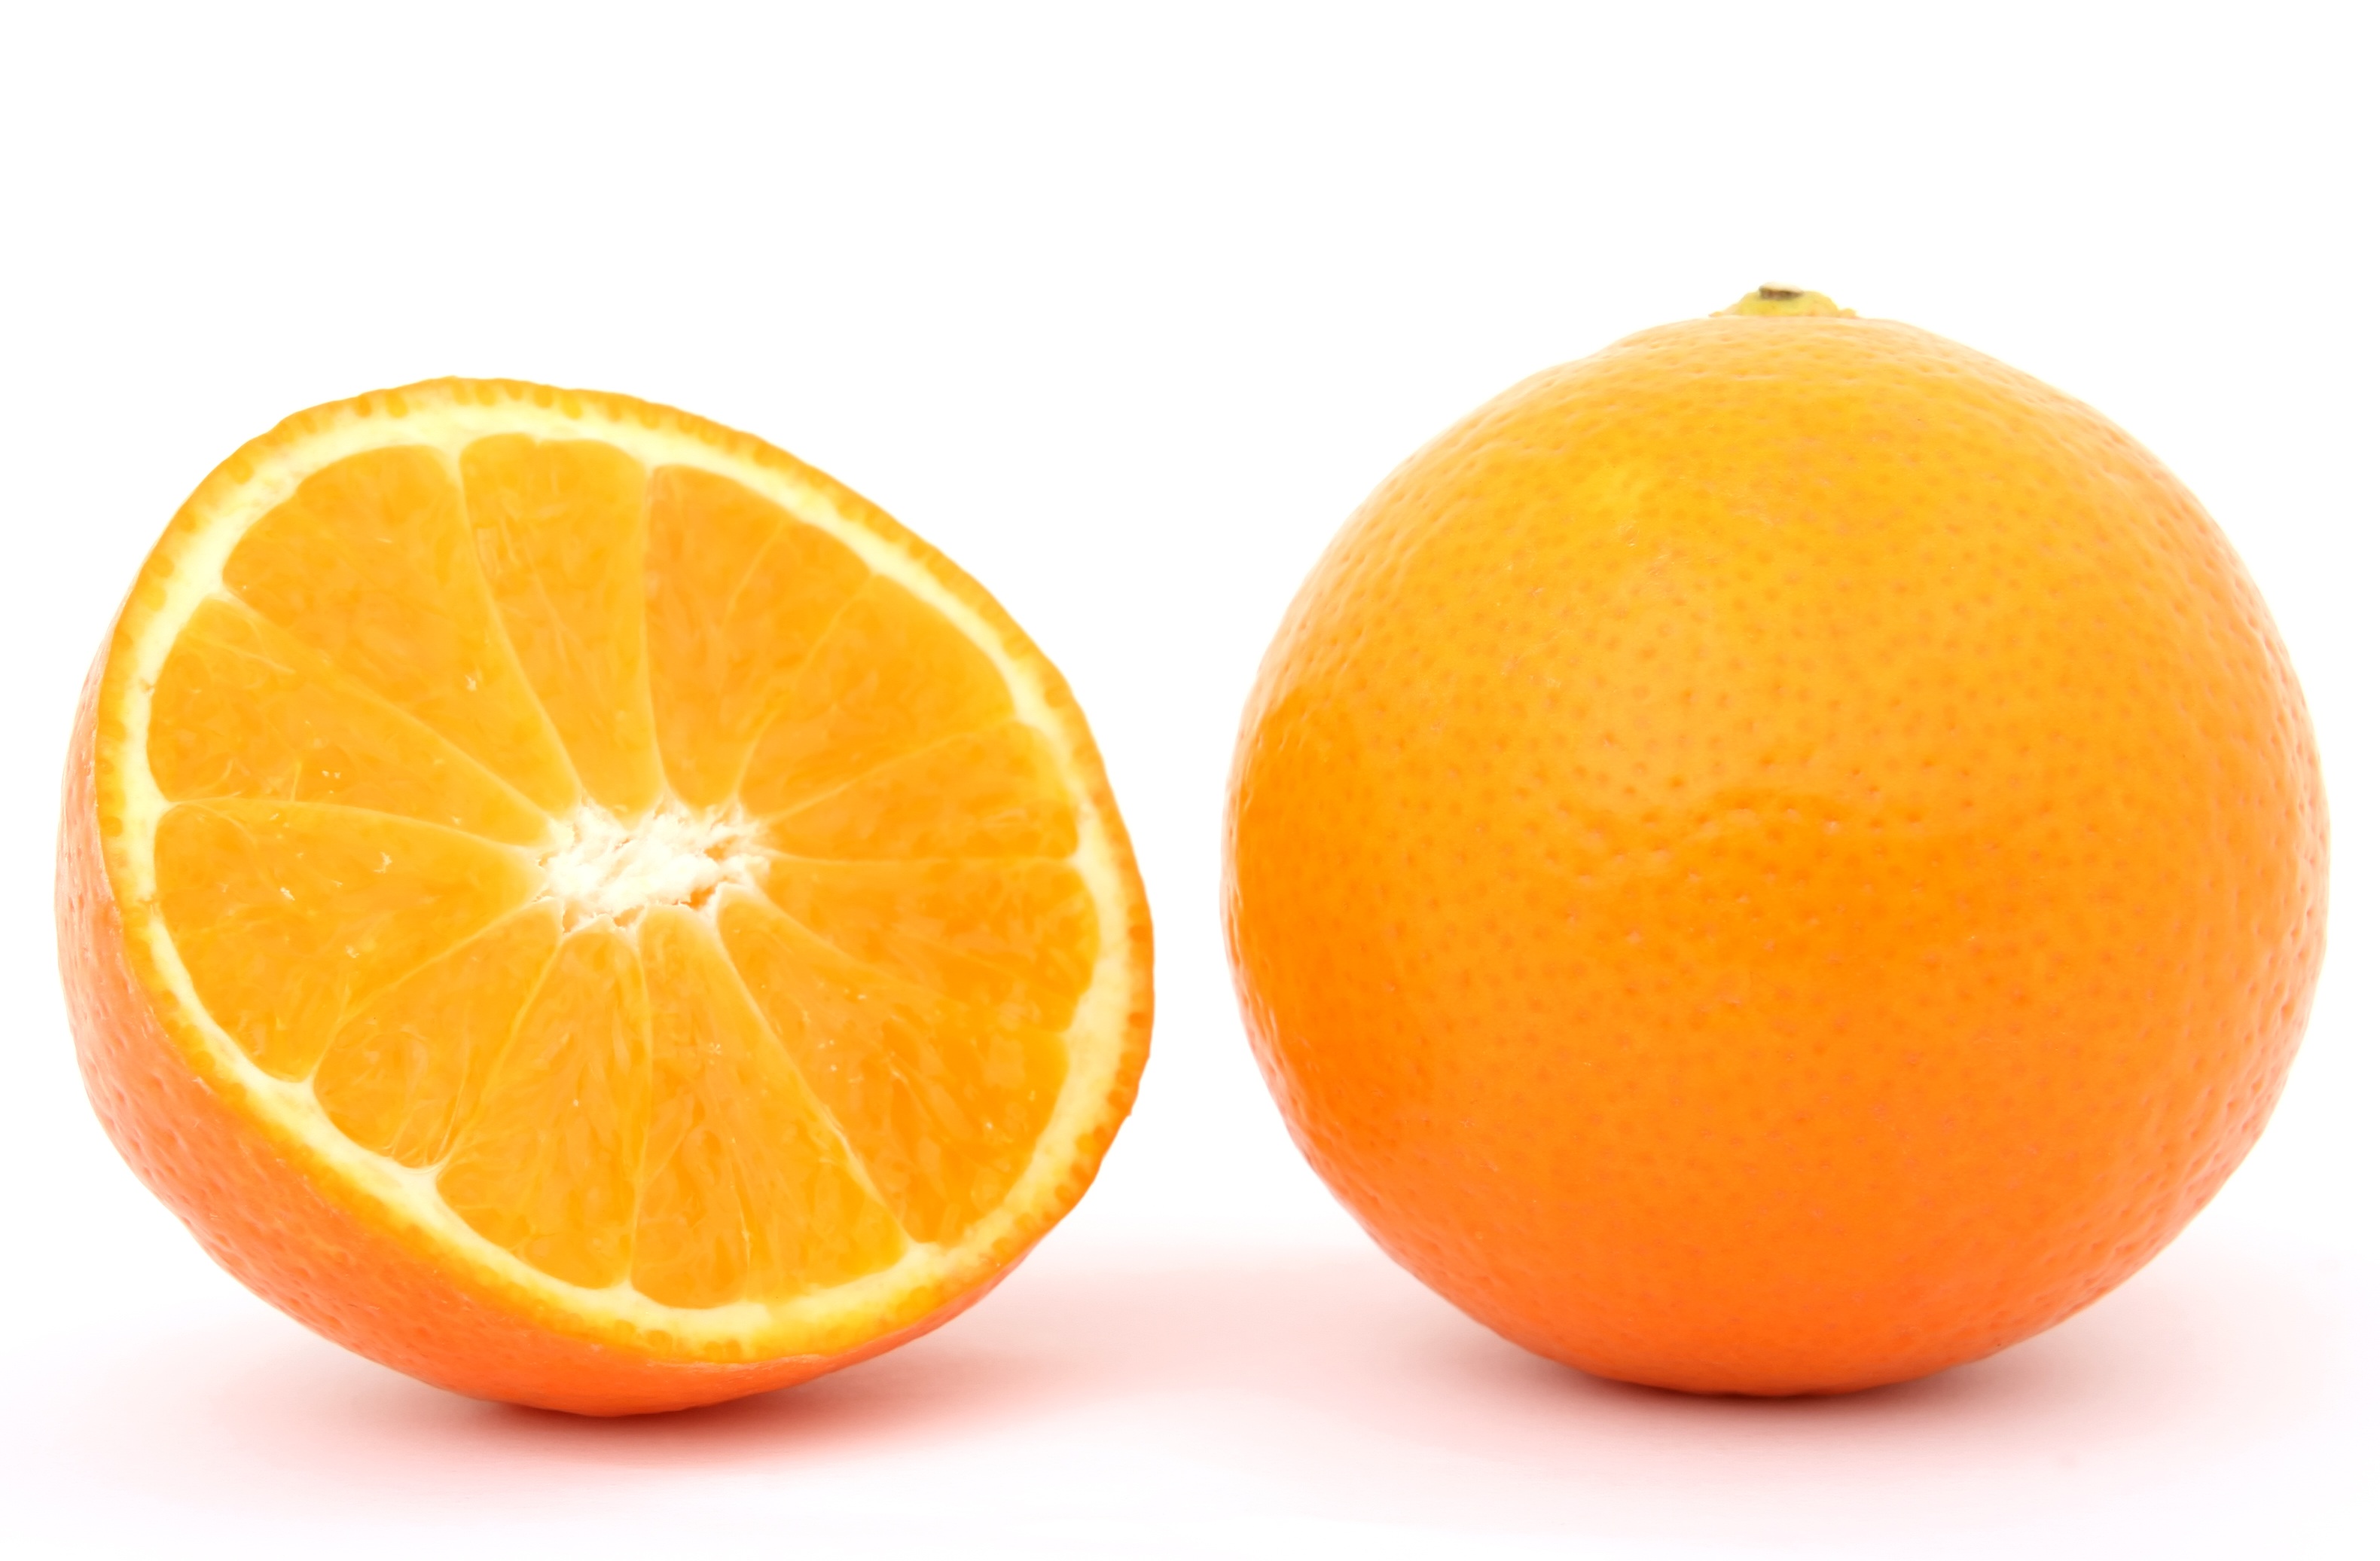
plant, white, fruit, sweet, restaurant, isolated, summer, orange, food, salad, red, cooking, ingredient, produce, tropical, colourful, macro, natural, fresh, colorful, closeup, breakfast, healthy, delicious, health, cookery, fitness, life, juice, close up, peel, background, nutrition, vegetables, bright, seasonal, tasty, tangerine, still, calabaza, clementine, over, good, c, catering, diet, vitamins, bitter, refreshing, citrus, sour, dieting, flowering plant, nutrients, several, bitter orange, mandarin orange, land plant, sweet lemon, meyer lemon, tangelo, lemon lime, valencia orange, wholesome